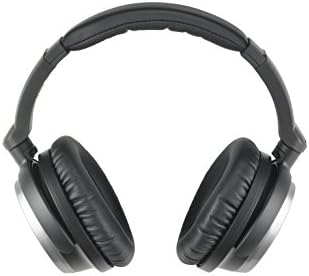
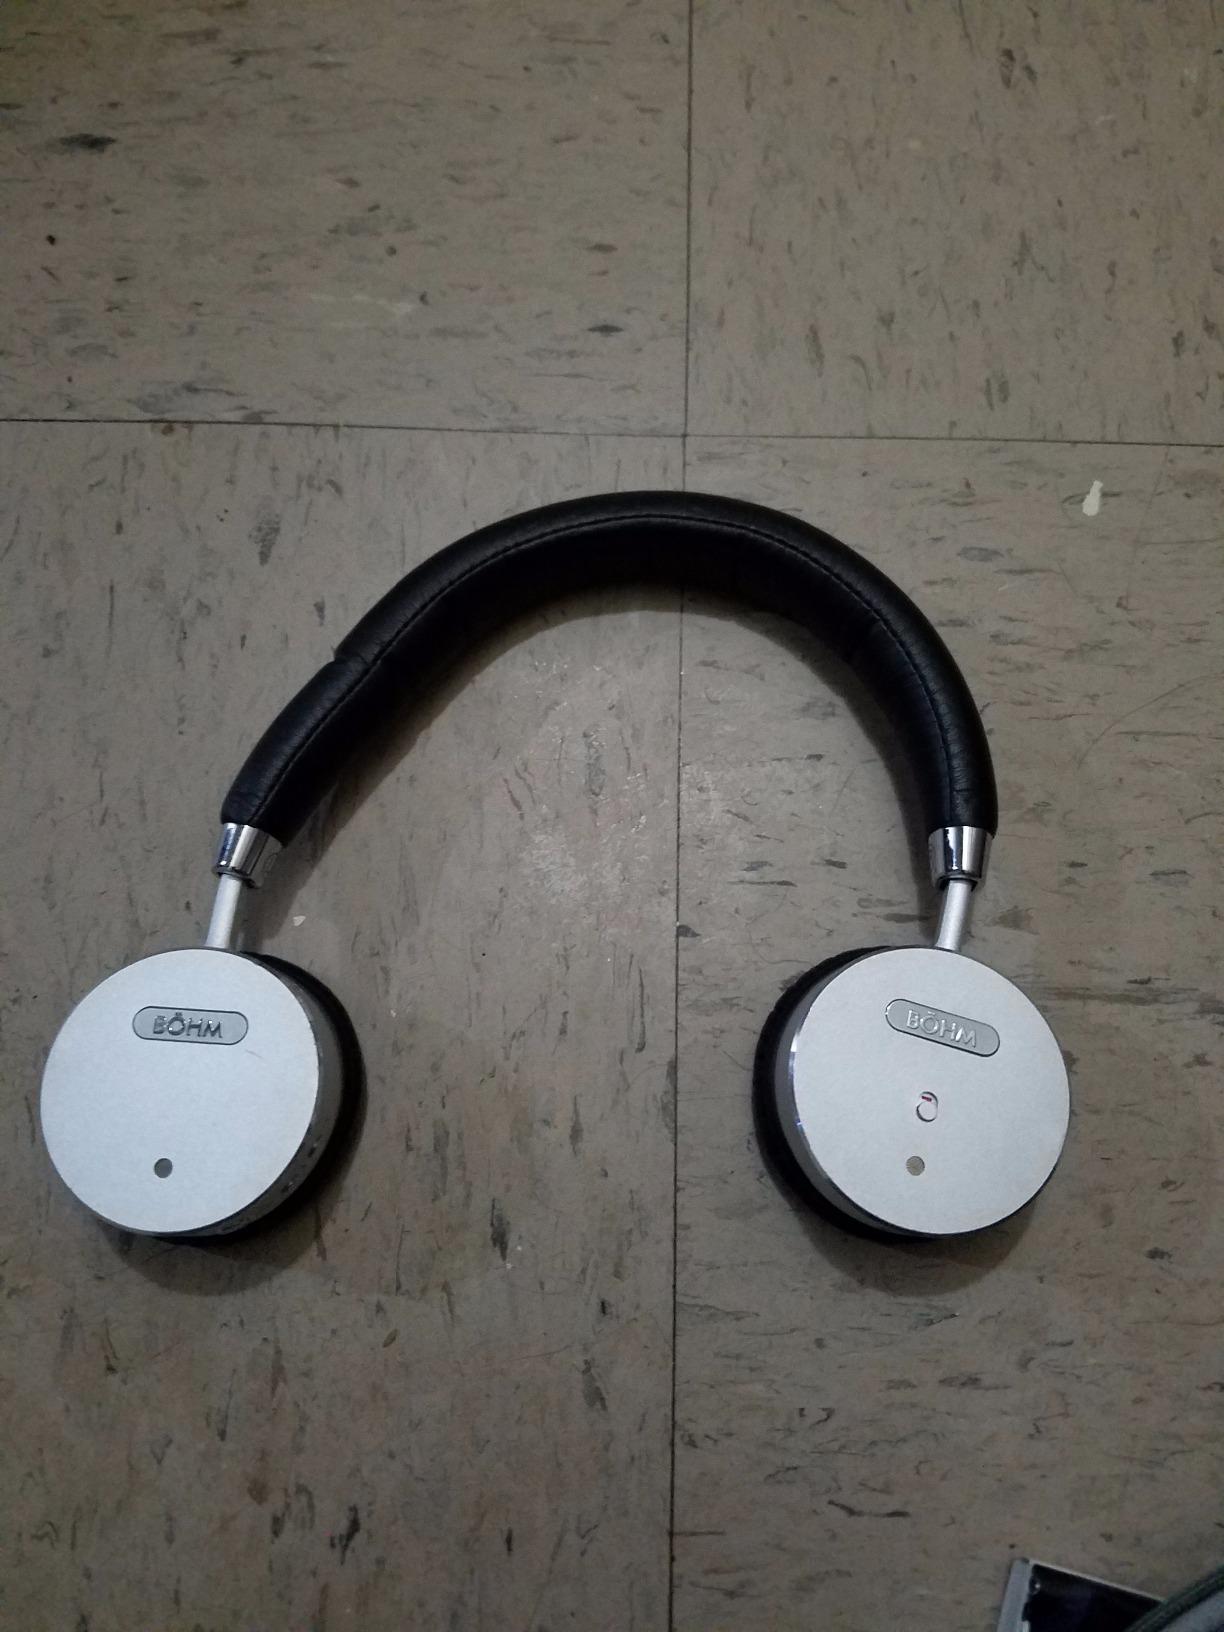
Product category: headphones
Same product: no